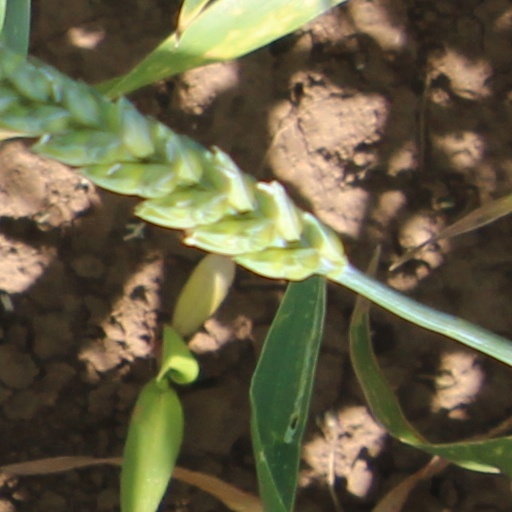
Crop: wheat